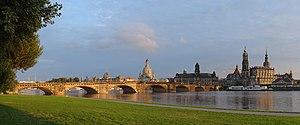
Le pont Auguste est un pont routier franchissant l'Elbe à Dresde, en Saxe. Ce pont, reconstruit pour la dernière fois entre 1907 et 1910, relie l’Innere Neustadt, au nord au quartier historique de la ville, au sud.